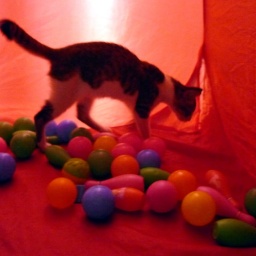
cat in ball playtent 3